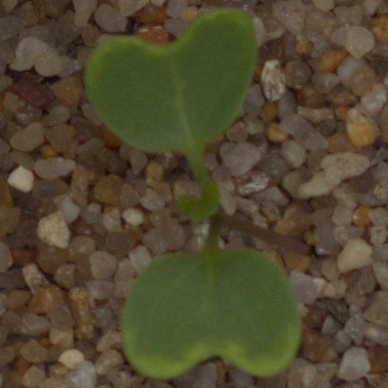
Label: charlock